Acadia

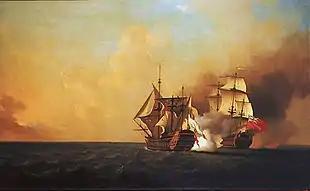
Duc d'Anville Expedition: "Action between and the Mars"

During the escalation that preceded Dummer's War (1722–1725), some Acadians, the Wabanaki Confederacy and the French priests persisted in defending Acadia, which had been conceded to the British in the Treaty of Utrecht, at its border against New England. The Miꞌkmaq refused to recognize the treaty handing over their land to the English and hostilities resumed. The Miꞌkmaq raided the new fort at Canso, Nova Scotia in 1720. The Confederacy made numerous raids on New England settlements along the border into New England. Towards the end of January 1722, Governor Samuel Shute chose to launch a punitive expedition against Sébastien Rale, a Jesuit missionary, at Norridgewock. This breach of the border of Acadia, which had at any rate been ceded to the British, drew all of the tribes of the Wabanaki Confederacy into the conflict.